Ram Pothineni

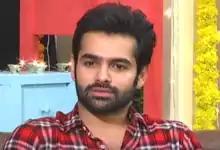
Pothineni in 2017

Ram Pothineni (born 15 May 1988) is an Indian actor who primarily works in Telugu films. Known for his energetic screen presence, he earned one Filmfare Award and one SIIMA Award for his work.